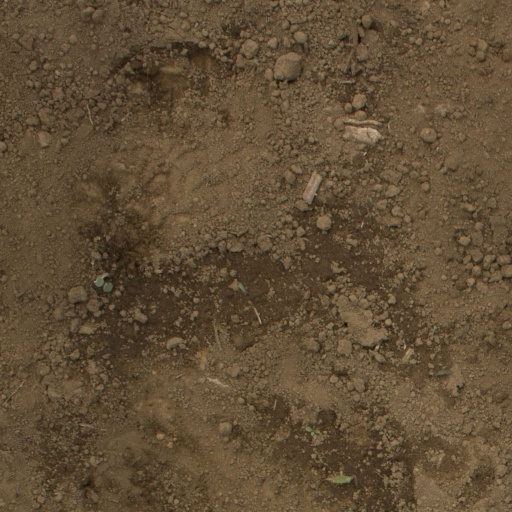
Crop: Jerusalem artichoke